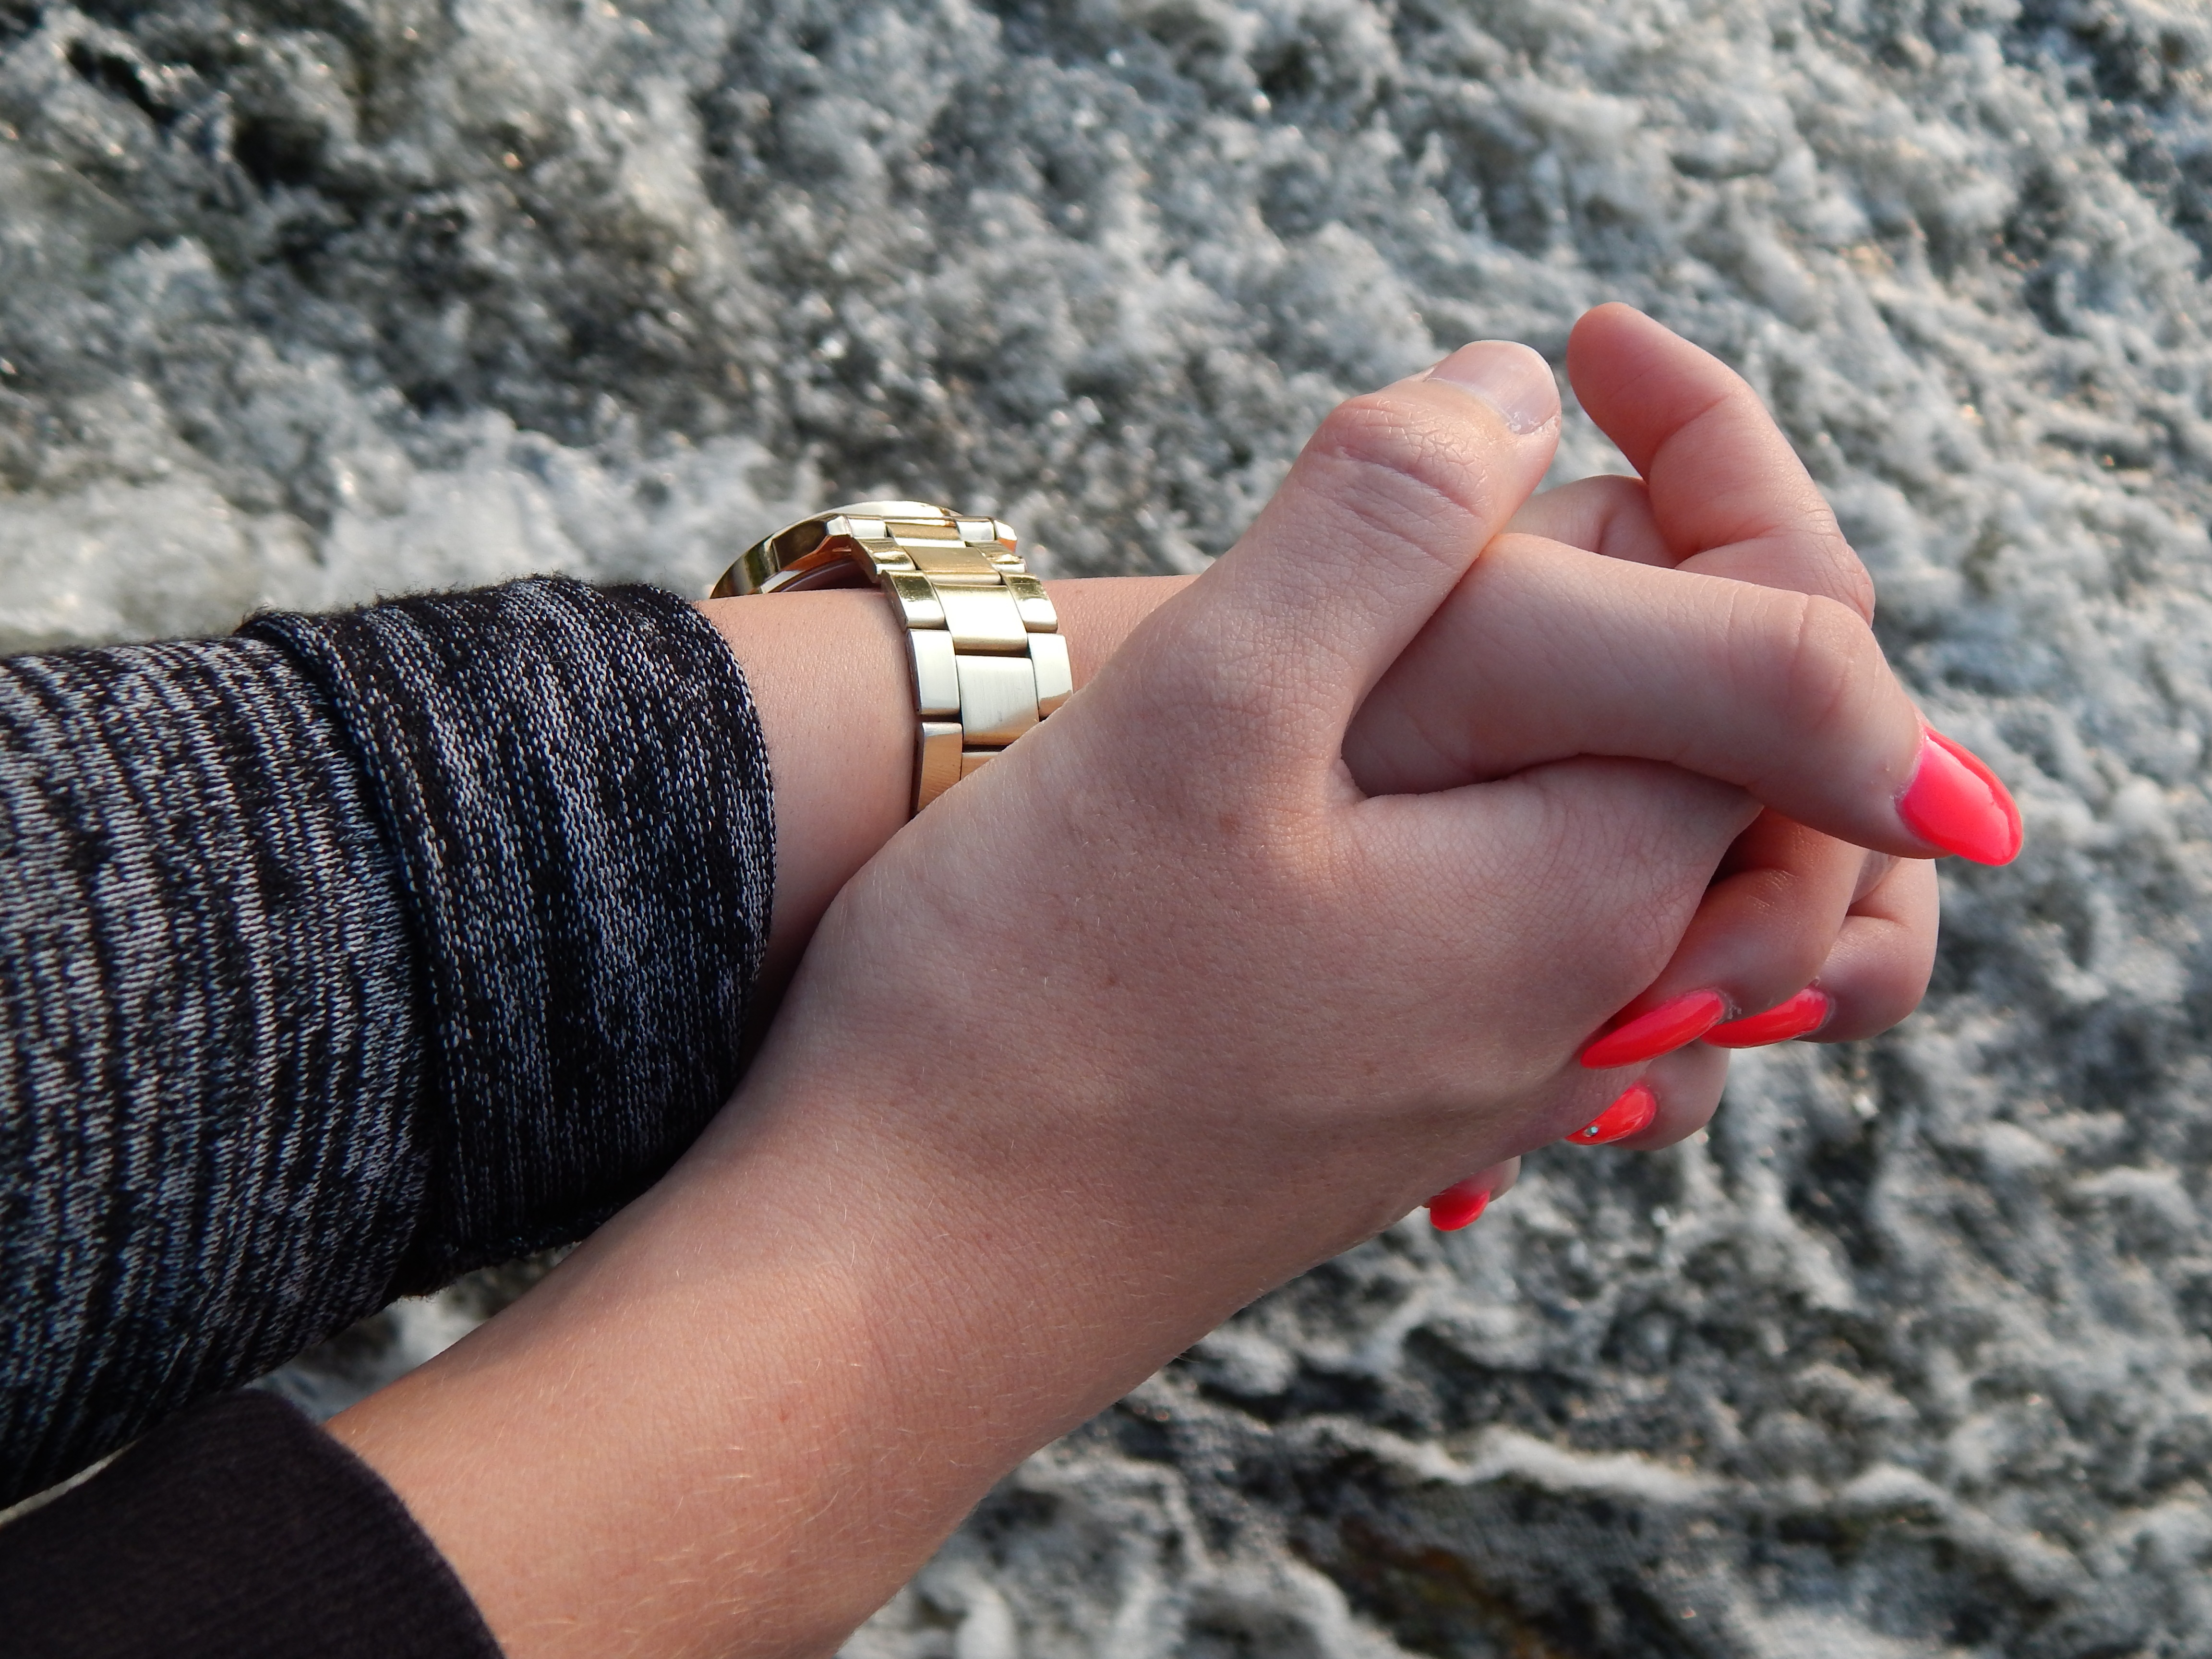
hand, water, sand, girl, boy, leg, love, finger, spring, red, child, human body, hands, beauty